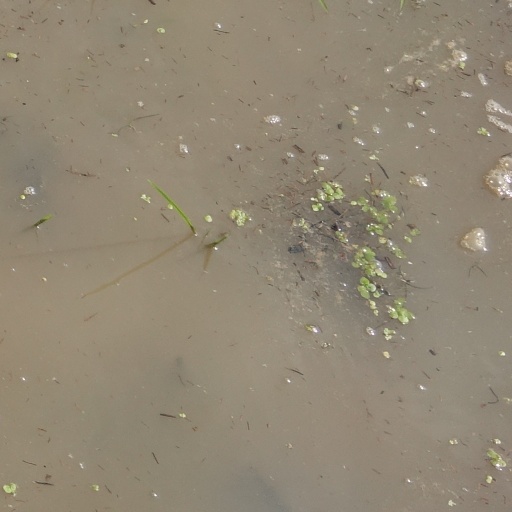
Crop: rice